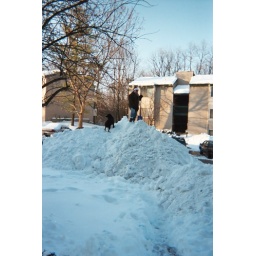
Dan and Jake climb atop the mountain of snow in front of the apartment building and look inside the window of their second-floor apartment.